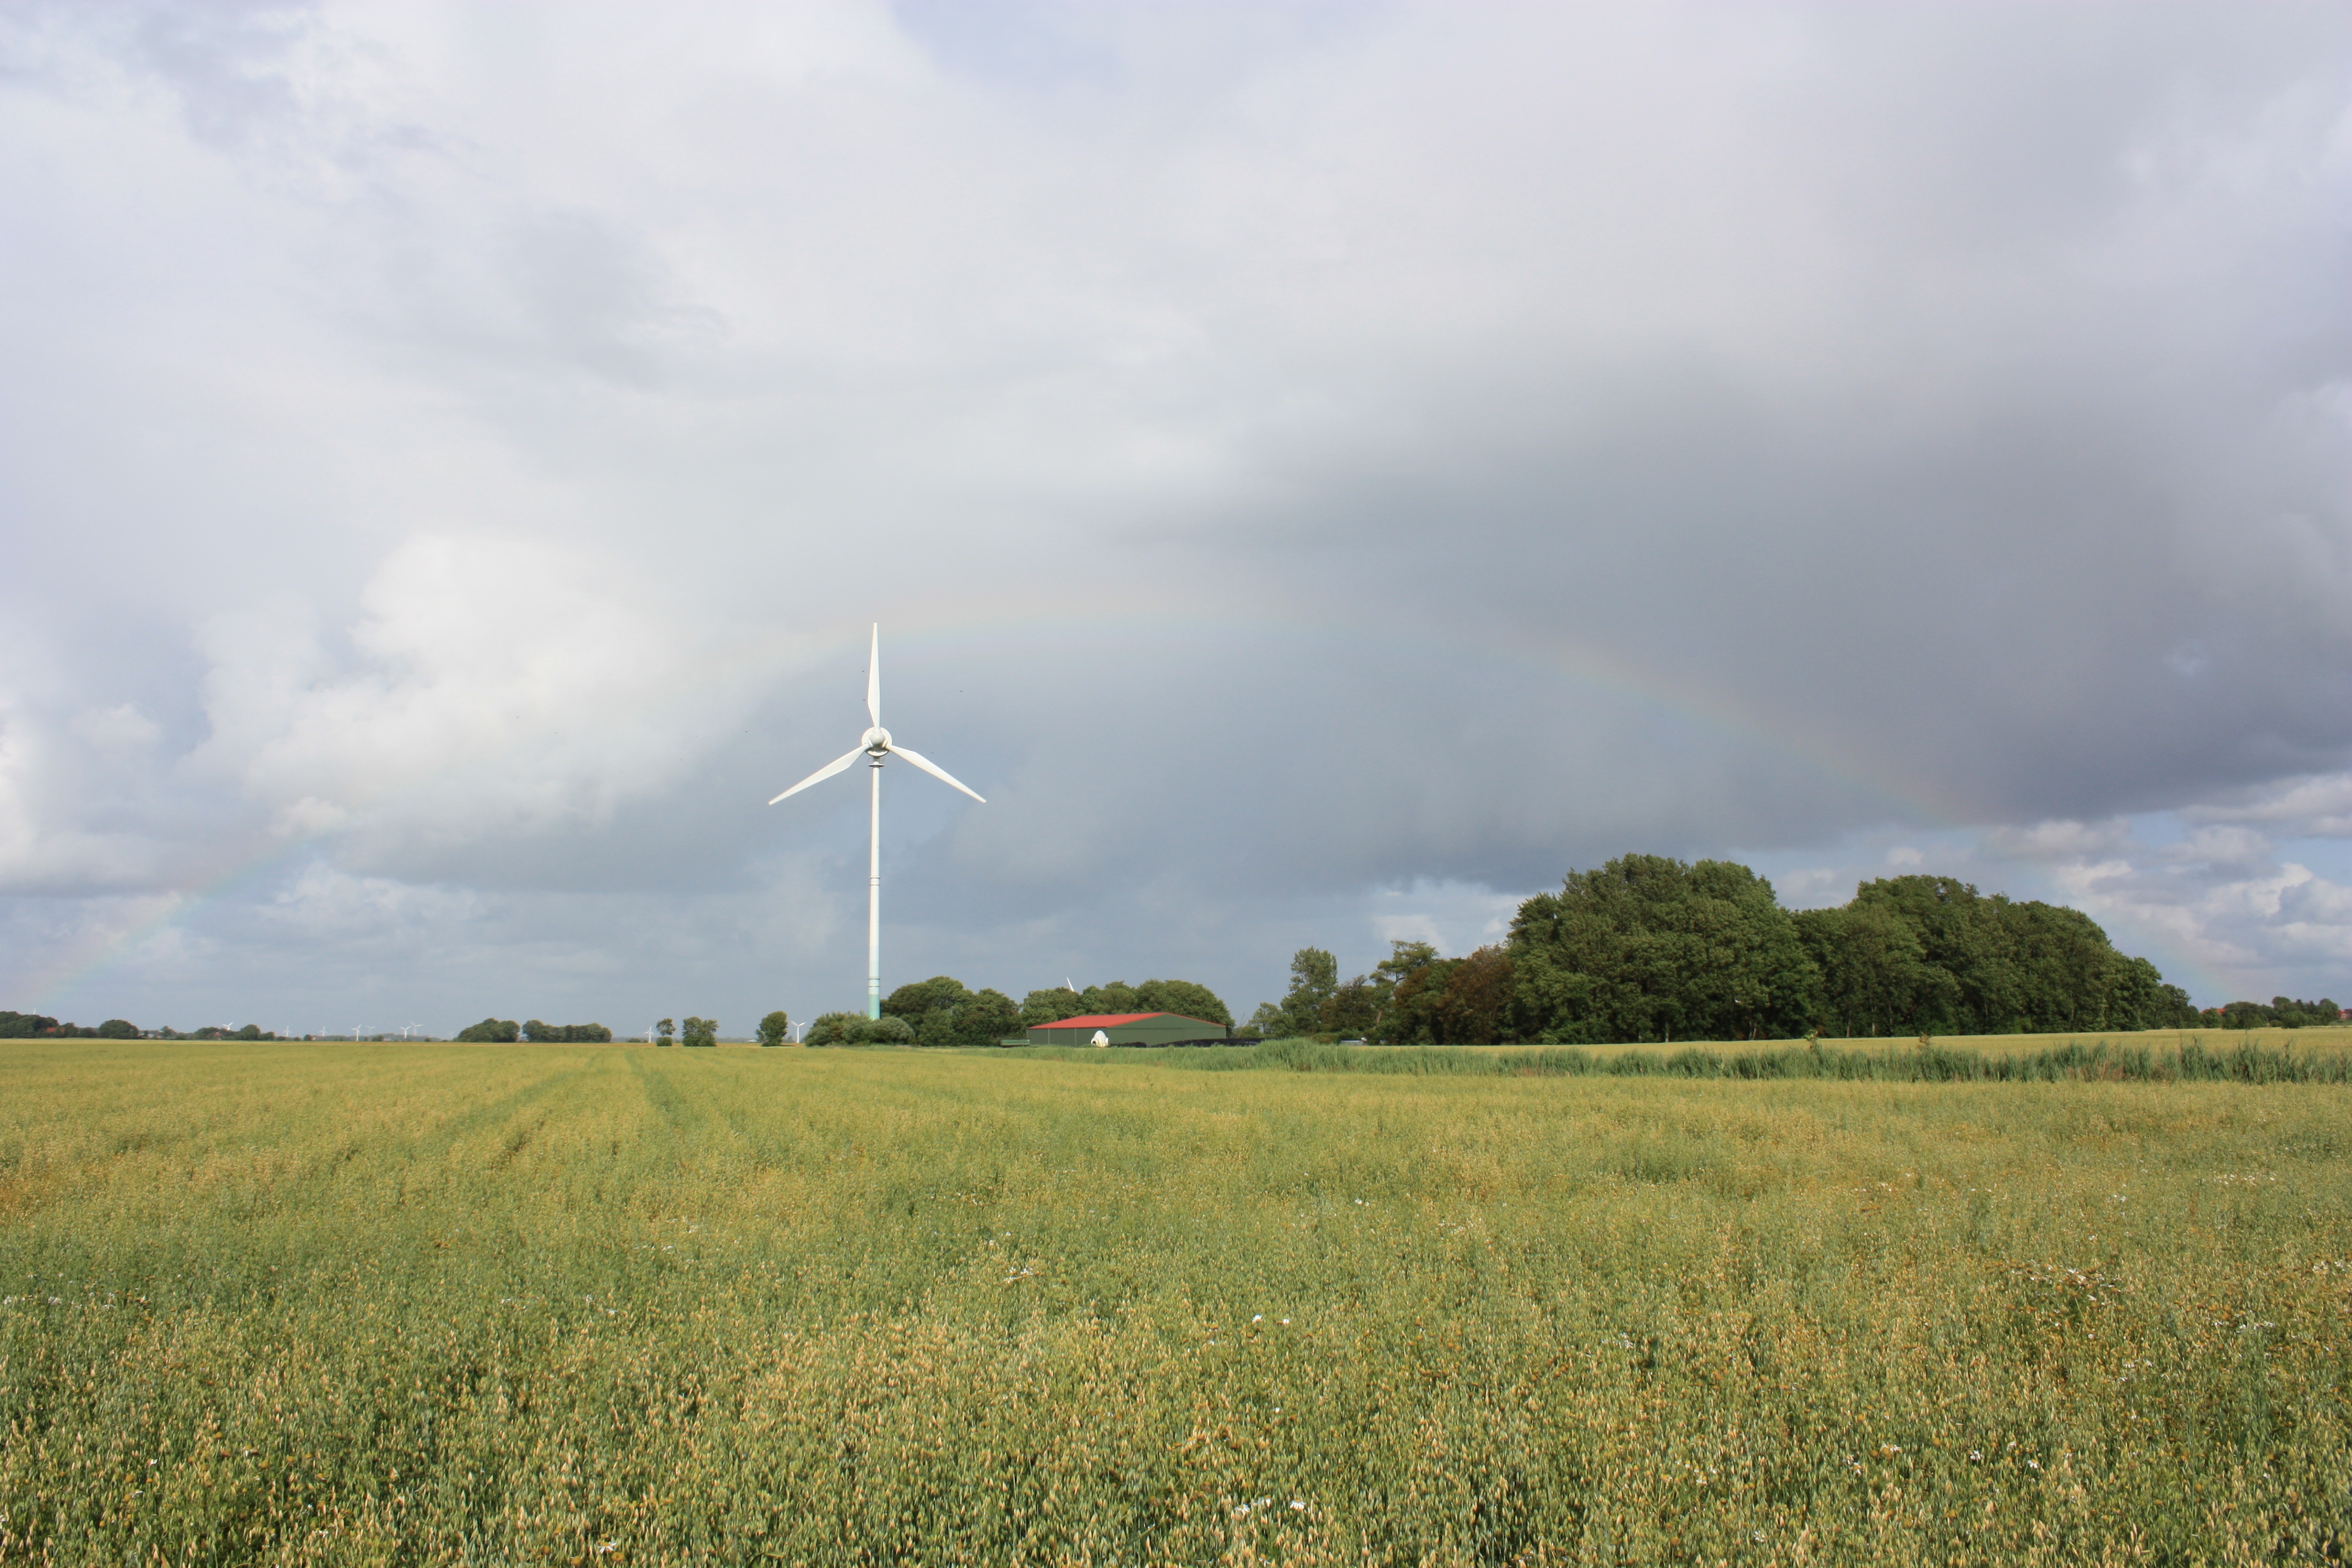
sky, field, meadow, prairie, windmill, wind, machine, wind turbine, plain, pinwheel, wind energy, energy, wind power, clouds, grassland, wind farm, power supply, rural area